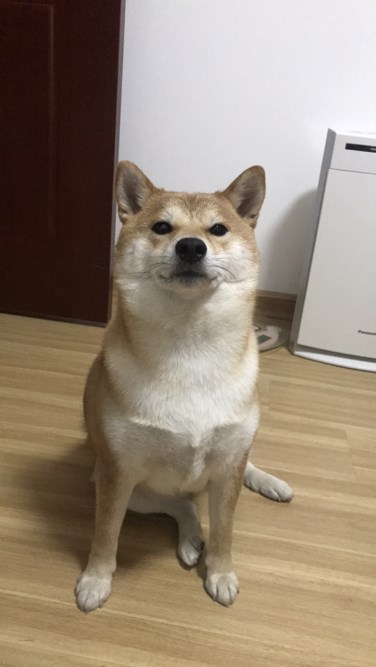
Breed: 1043-n000001-Shiba_Dog